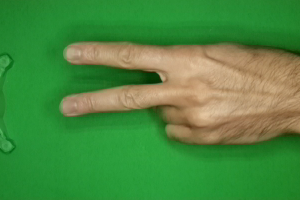
Label: scissors